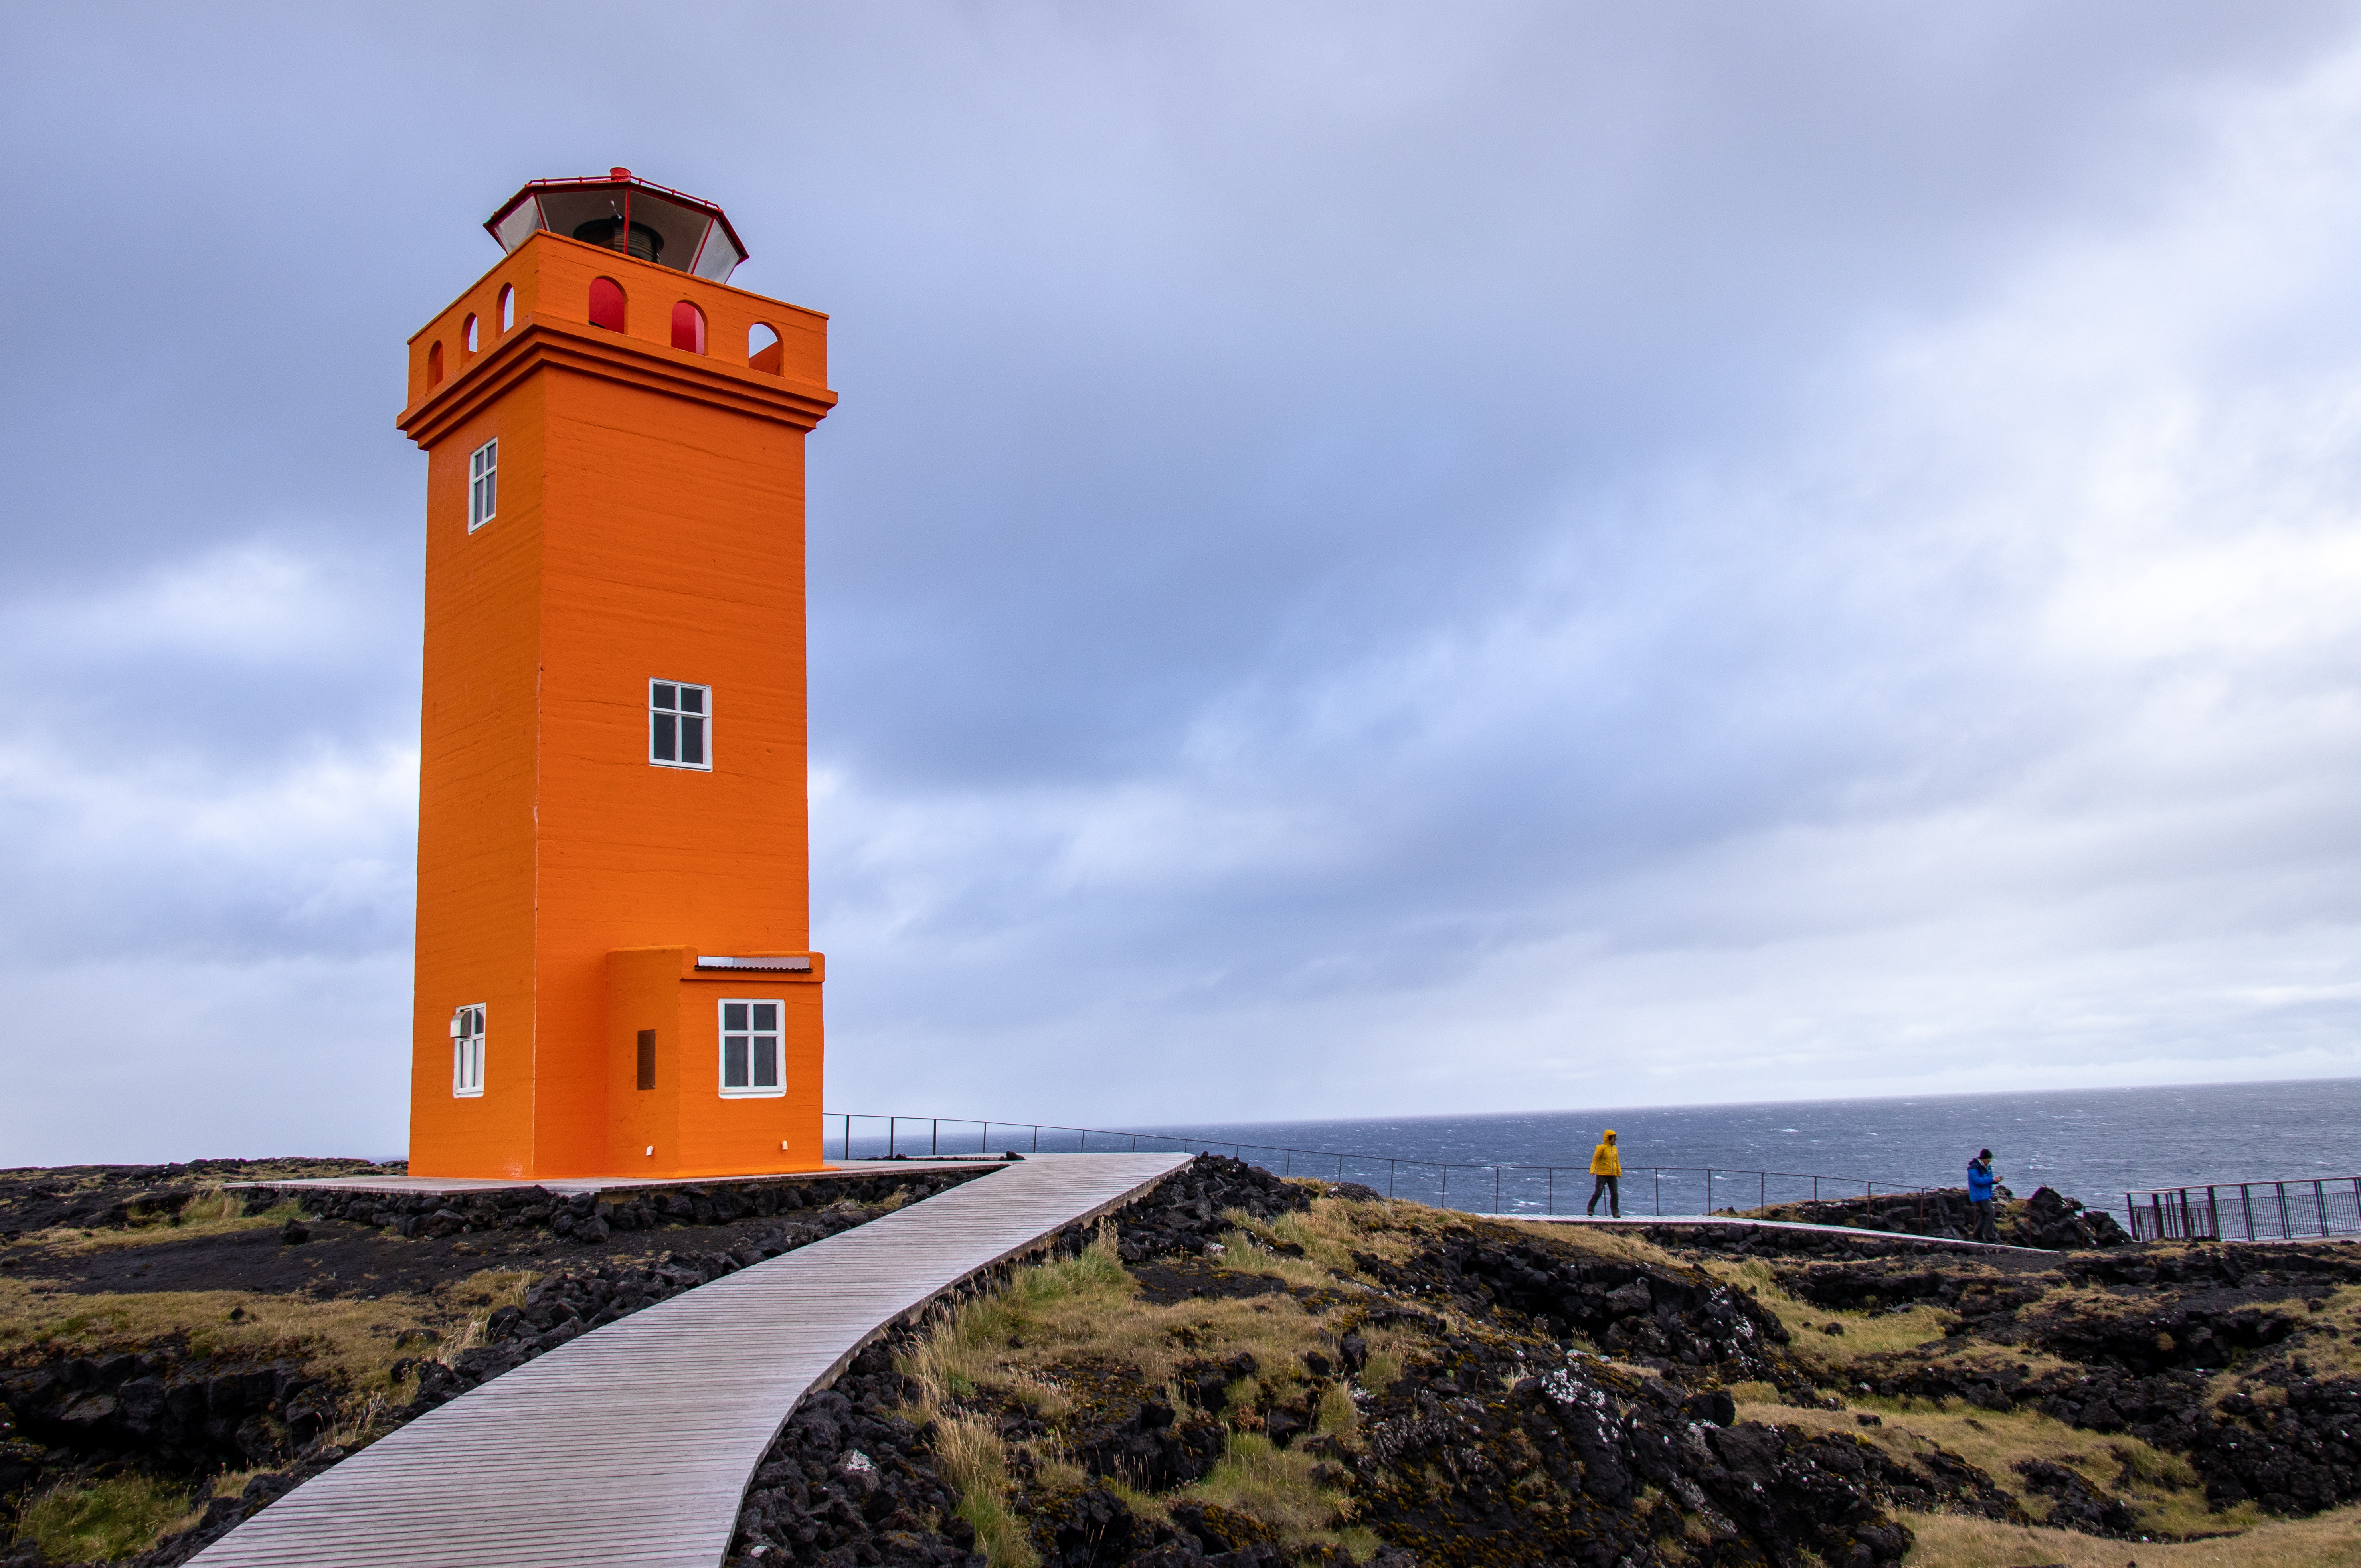
lighthouse, tower, beacon, sky, observation tower, sea, shore, coast, terrain, promontory, architecture, house, headland, ocean, rock, cliff